Diehls Covered Bridge

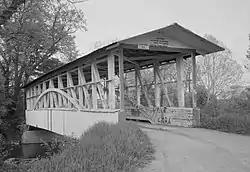
Diehls Covered Bridge, 1994

The Diehls Covered Bridge, also known as Turner's Bridge, is a historic wooden covered bridge located at Harrison Township in Bedford County, Pennsylvania. It is a , Burr Truss bridge with a shallow gable roof, constructed in 1892. It crosses the Raystown Branch Juniata River. It is one of 15 historic covered bridges in Bedford County.